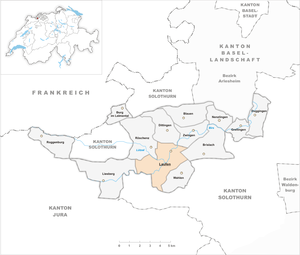
Laufon est aujourd'hui une ville et une commune suisse du canton de Bâle-Campagne, située dans le district de Laufon.